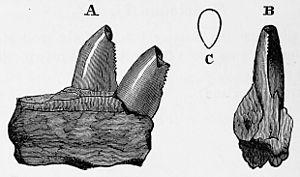
Ankistrodon est un genre éteint d'animaux, découvert en Inde dans la formation de Planchet du Trias inférieur en 1865. Il a d'abord été supposé être un dinosaure ; il est maintenant considéré un archosaure proterosuchidé.